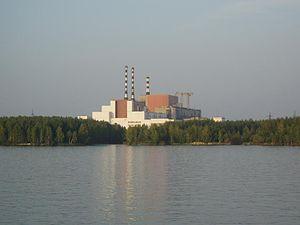
Le bâtiment principal de la centrale nucléaire de Beloyarsk (vu ici en 2005 à partir du lac-réservoir de Beloyarskoye) près Zarechny, dans l'oblast de Sverdlovsk, en Russie. La centrale de Beloyarsk intègre un réacteur à neutrons rapides (BN-600), le plus grand encore en fonctionnement dans le monde, et un autre est en construction (BN-800). En 2007, c'était la seule centrale nucléaire à vocation commerciale de l'Oural (et la plus ancienne encore en usage en Russie). Outre le BN-600 il dispose aussi de 2 réacteurs au graphite âgés, arrêtés dans les années 1980 et 1990
BN-600 est le nom d'un prototype de réacteur à neutrons rapides refroidi au sodium liquide, construit à la centrale nucléaire de Beloïarsk.
La centrale nucléaire de Beloïarsk est la deuxième centrale de Russie. Elle est située à Zaretchny, dans l'oblast de Sverdlovsk.